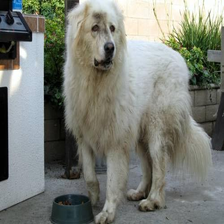
Species: dog
Breed: great pyrenees